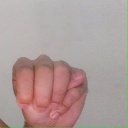
अक्षर: म